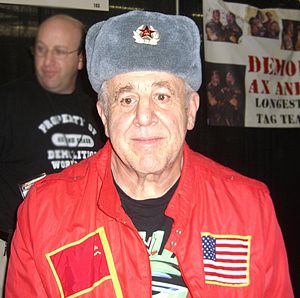
Nikolai Volkoff
Josip Hrvoje Peruzović, bedre kendt under hans ringetegn Nikolai Volkoff, var en kroatisk-amerikansk professionel wrestler, der var bedst kendt for sine forestillinger i World Wrestling Federation. Selvom Volkoff-karakteren ofte blev fremstillet som en skurkagtig russer, stammede Peruzović fra Jugoslavien.